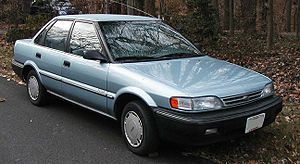
Geo (bilmærke) / Modeller / Geo Prizm
Geo er et tidligere amerikansk bilmærke, som eksisterede i årene 1988 til 1998. Mærket tilhørte General Motors, og var frem til 1991 forbeholdt det amerikanske marked.